Austin Scarlett

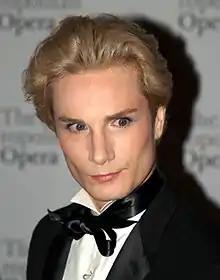
Scarlett in 2010

Austin Scarlett (born 1983) is an American fashion designer and artist known for his appearances on the first season of "Project Runway", 2012's "", and his own series, "On the Road with Austin and Santino".